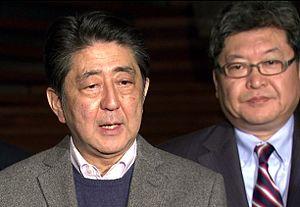
Kōichi Hagiuda est un homme politique japonais qui représente le 24ème district de Tokyo à la Chambre des représentants du Japon en tant que membre du Parti libéral-démocrate. Il occupe le poste de ministre de l'Éducation, de la Culture, des Sports, de la Science et de la Technologie au sein du Cabinet du Premier ministre Shinzō Abe depuis le 11 septembre 2019. Hagiuda a précédemment occupé le poste de Secrétaire en chef adjoint du Cabinet du 7 octobre 2015 au 3 août 2016.